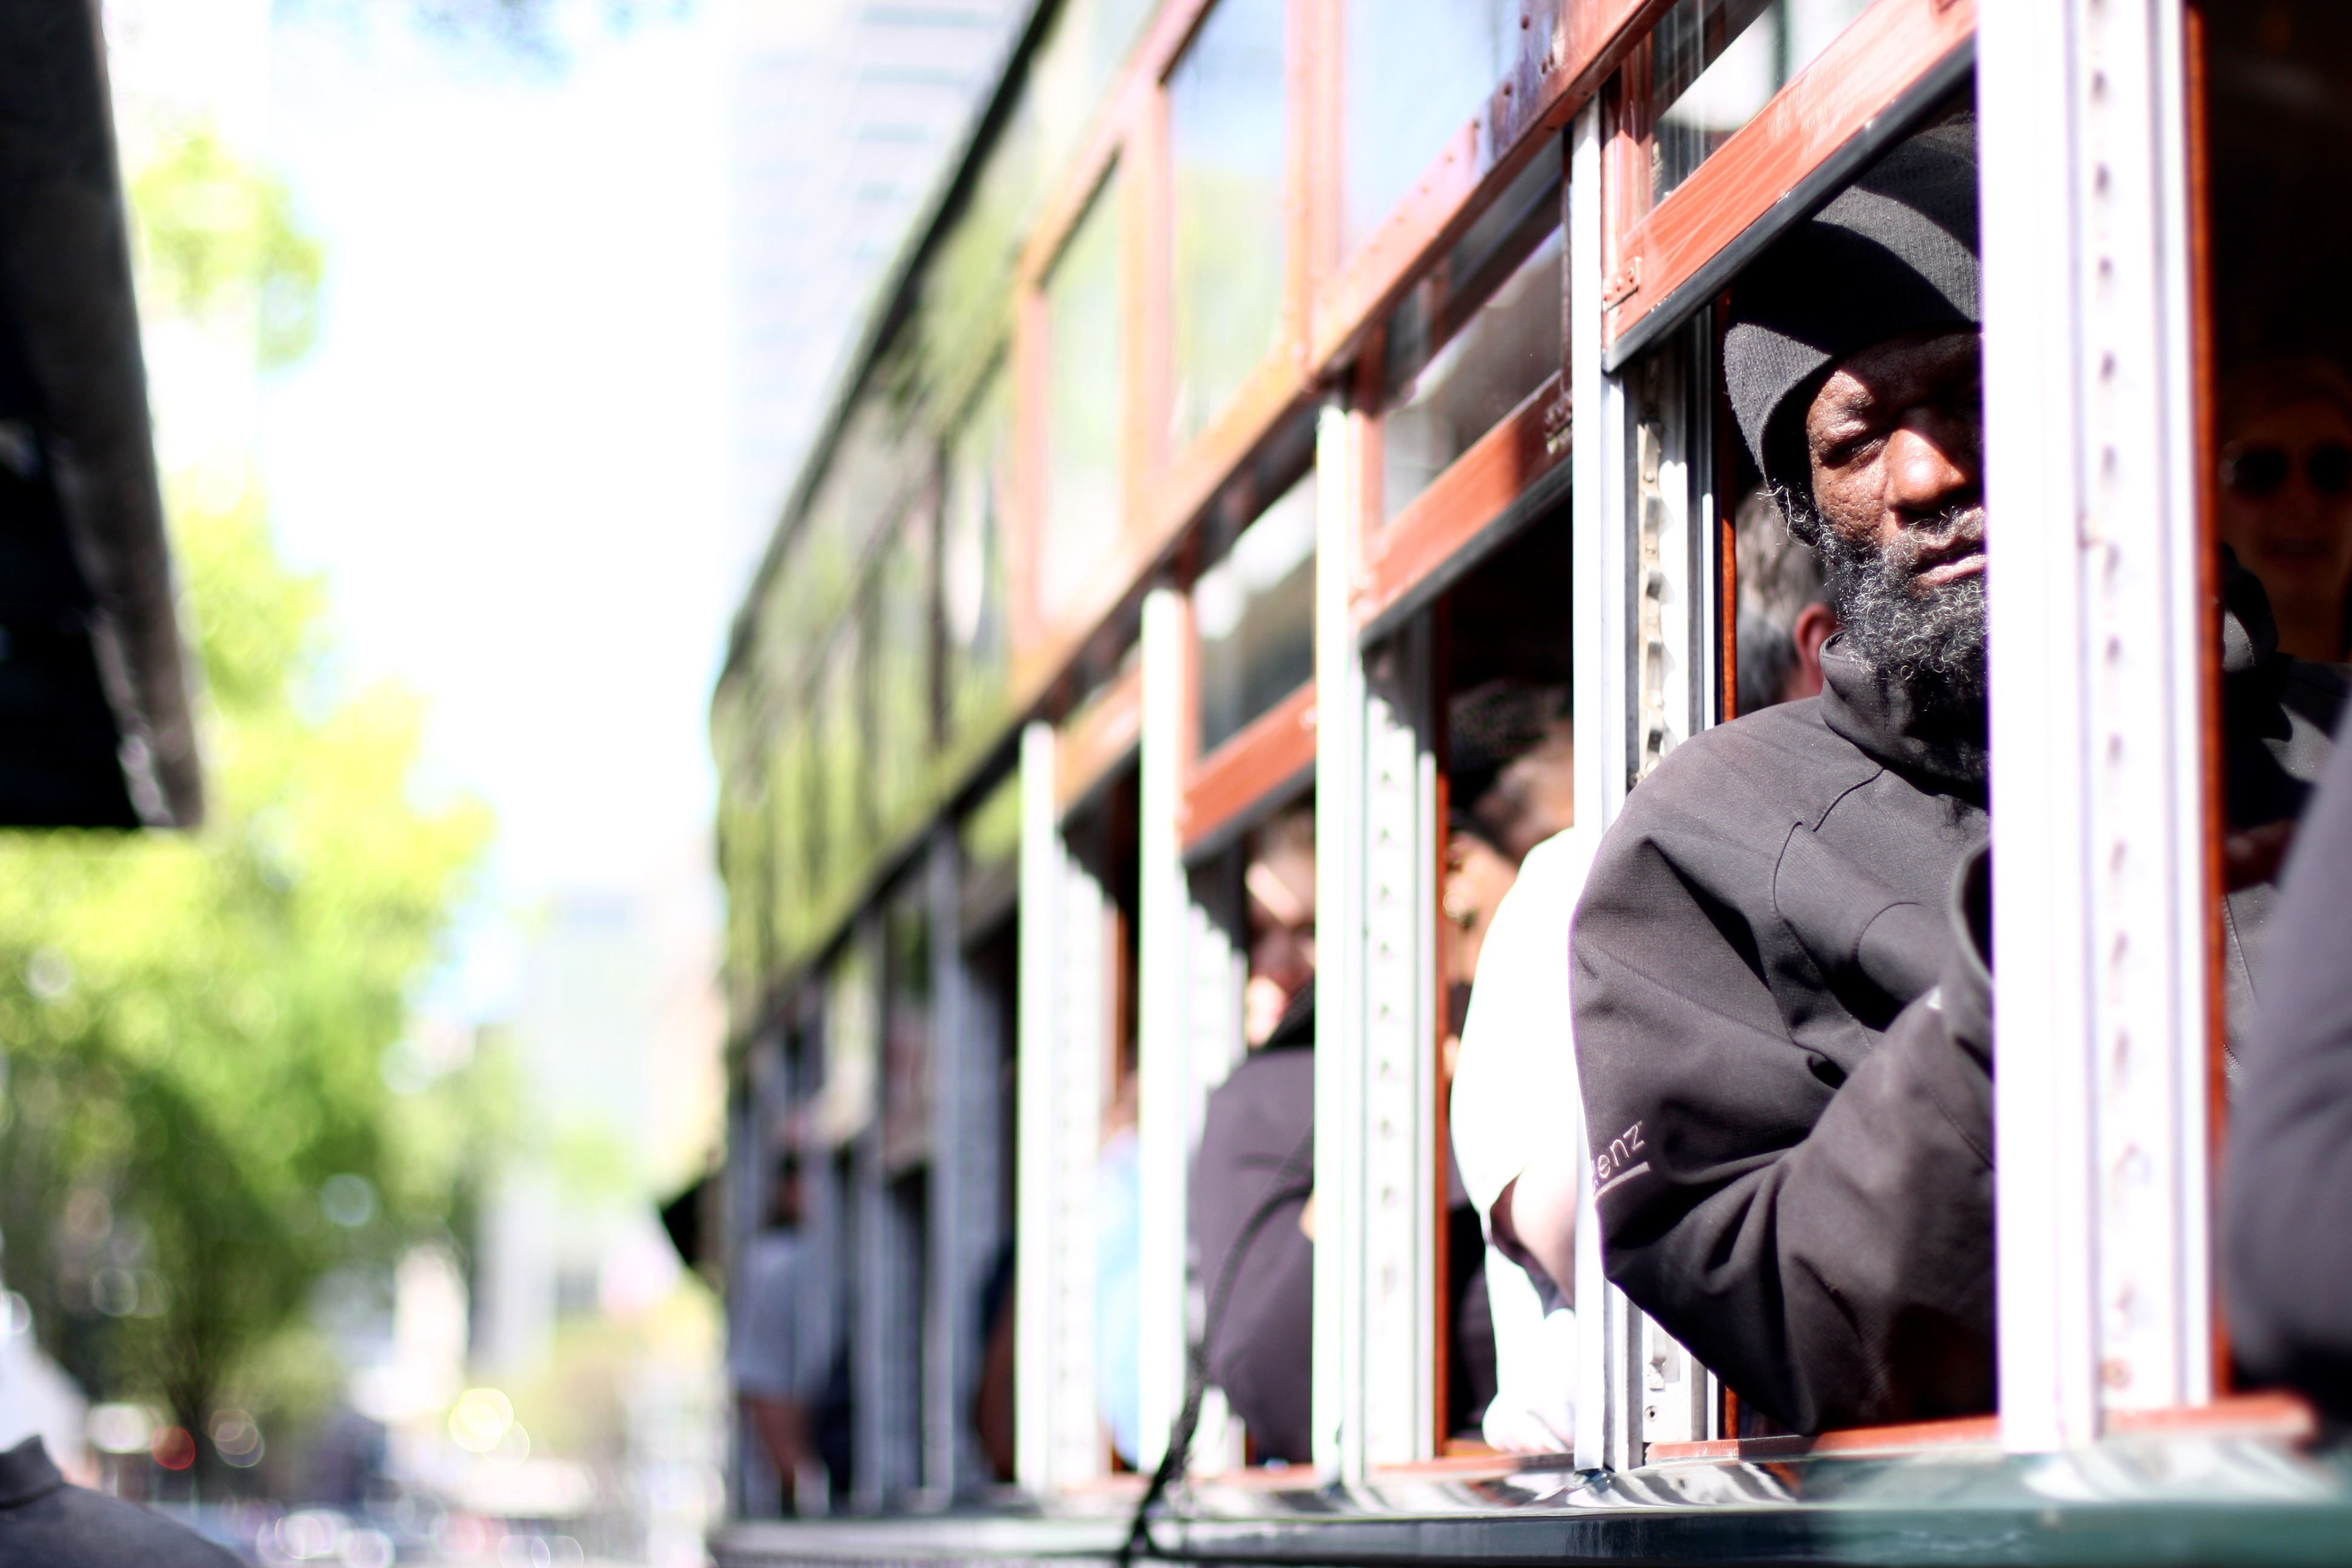
street, photography, fashion, performance art, photograph